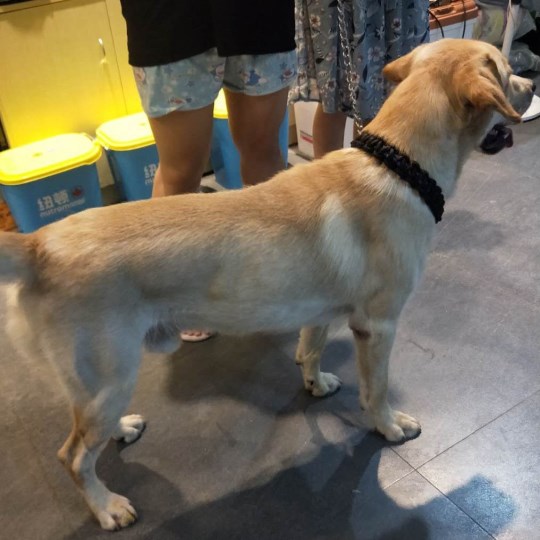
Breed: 3580-n000122-Labrador_retriever